Liberalism and progressivism within Islam

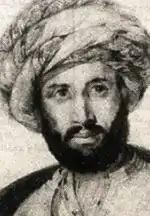
Rifa'a al-Tahtawi, 1801–1873

Egyptian Egyptologist and renaissance intellectual Rifa'a al-Tahtawi (1801−1873) is considered one of the early adapters to Islamic Modernism. Islamic Modernists attempted to integrate Islamic principles with European social theories. In 1831, Rifa'a al-Tahtawi was part of the statewide effort to modernize the Egyptian infrastructure and education. They introduced his Egyptian audience to Enlightenment ideas such as secular authority and political rights and liberty; his ideas regarding how a modern civilized society ought to be and what constituted by extension a civilized or "good Egyptian"; and his ideas on public interest and public good. Tahtawi's work was the first effort in what became an Egyptian renaissance ("nahda") that flourished in the years between 1860 and 1940.